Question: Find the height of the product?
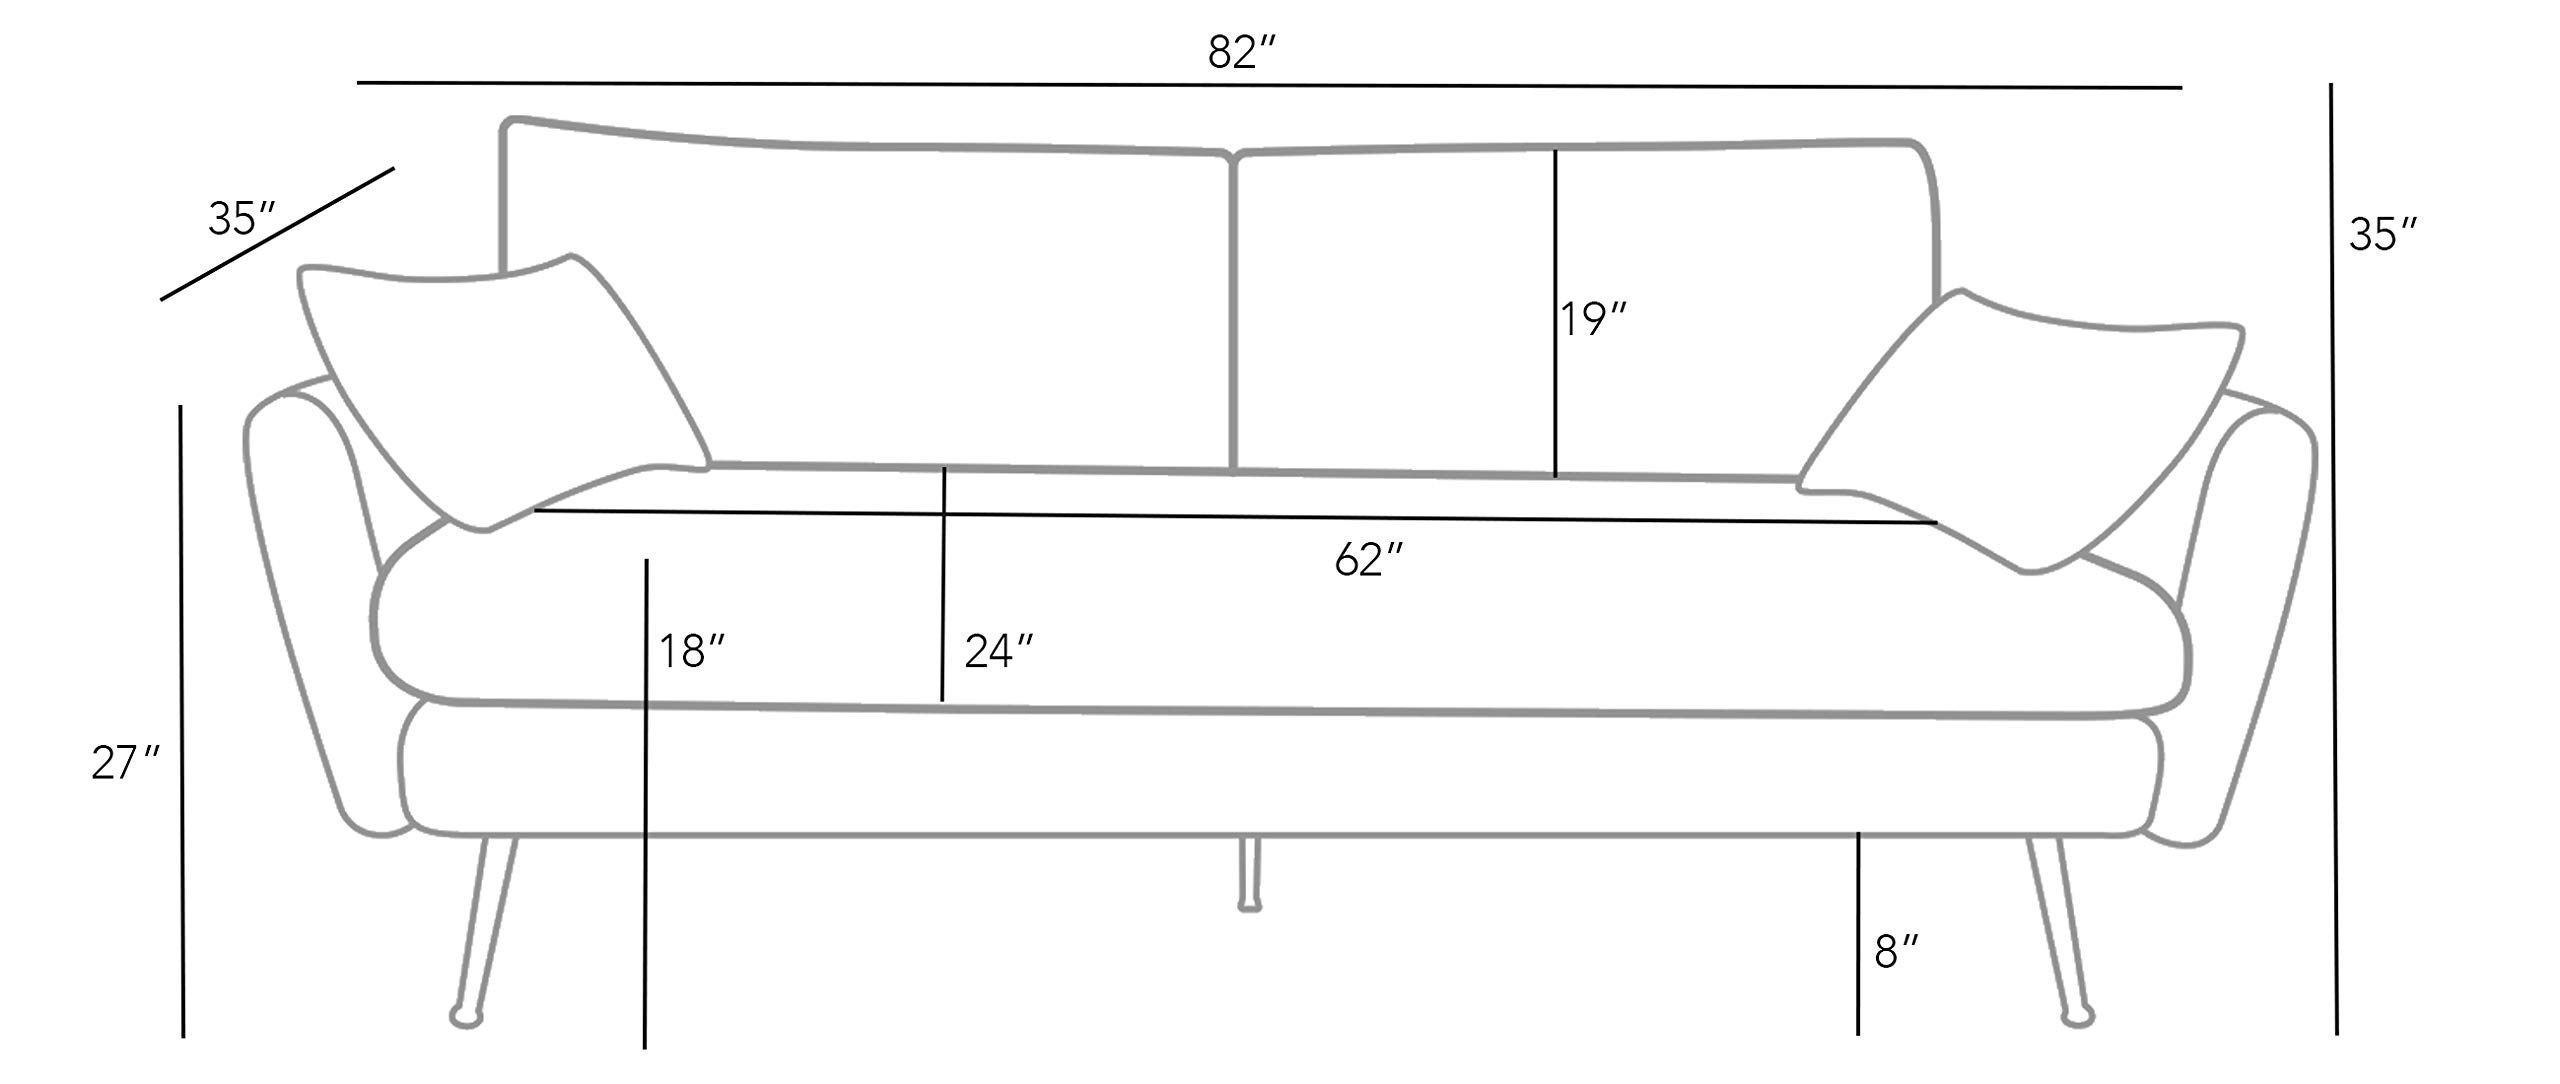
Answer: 27.0 inch